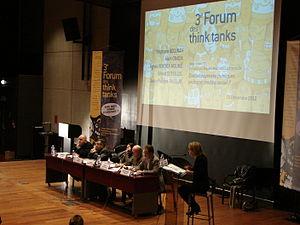
3e forum des Think tanks en France
Un think tank, groupe de réflexion ou laboratoire d'idées, est un regroupement d'experts au sein d'une structure de droit privé, indépendante de l'État ou de toute autre puissance, bien qu'il puisse être partiellement financé par un organisme étatique, et en principe à but non lucratif. L'activité principale d'un think tank est de produire des études et d'élaborer des propositions, le plus souvent dans le domaine des politiques publiques et de l'économie.
La Fondation pour la recherche sur les administrations et les politiques publiques est un think tank créé en 1985 par Bernard Zimmern, inscrit comme représentant d'intérêts auprès de l'Assemblée nationale. La fondation est dirigée depuis 2009 par Agnès Verdier-Molinié, et réputée proche de la droite libérale.